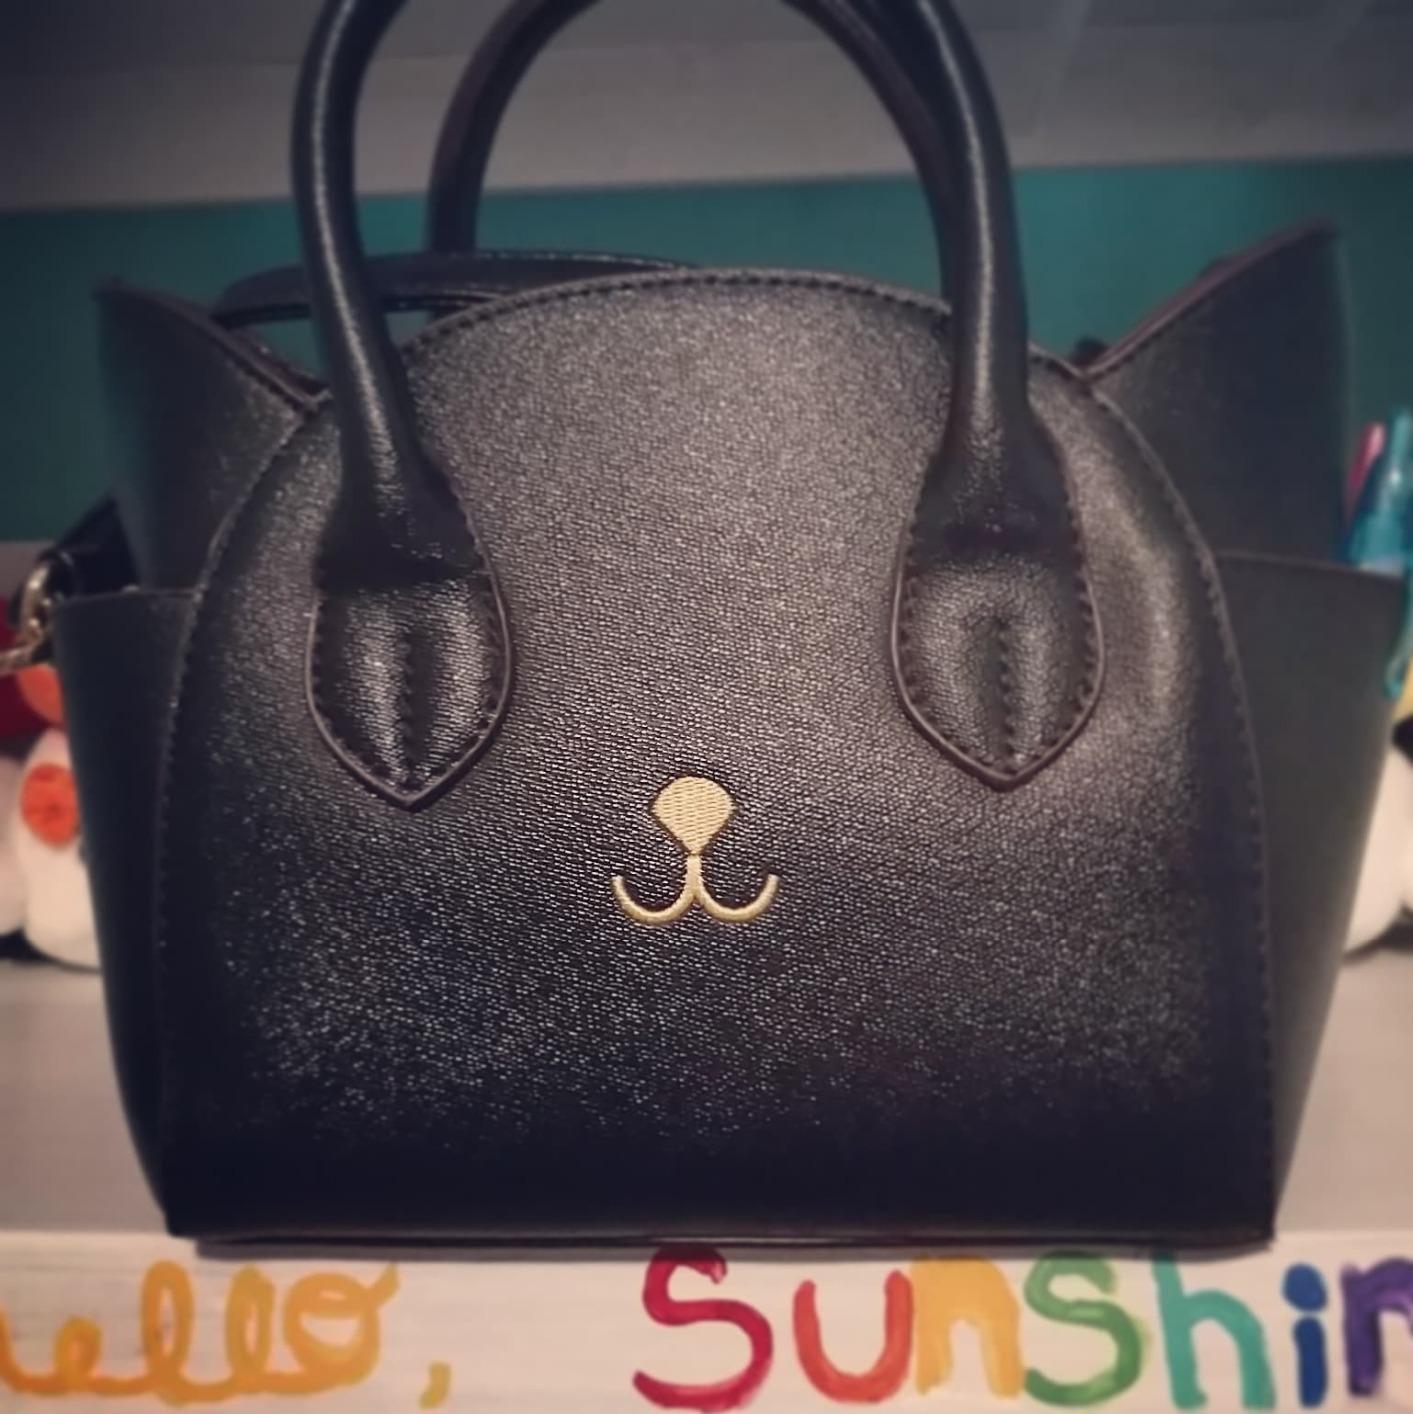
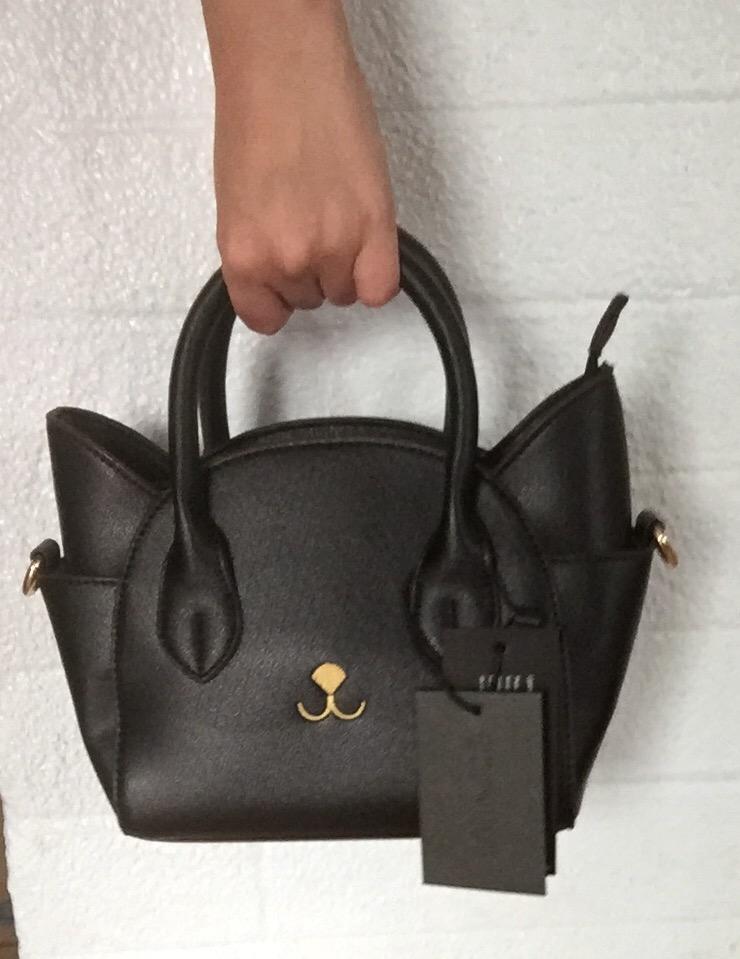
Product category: accessories_handbag
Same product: yes